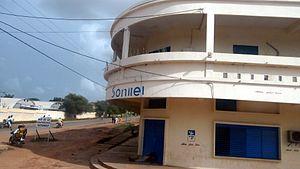
Zinder Sonitel 2
Zinder, également connue sous le nom de Damagaram, est une ville du sud du Niger, chef-lieu de la région de Zinder. Elle est la deuxième ville du pays par sa population estimée au dernier recensement 2012 à 321 809 habitants.